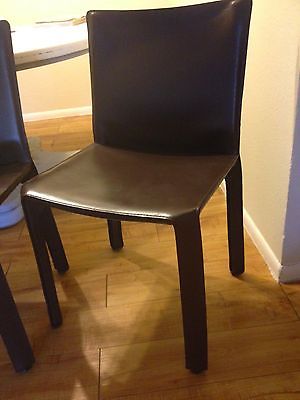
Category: chair